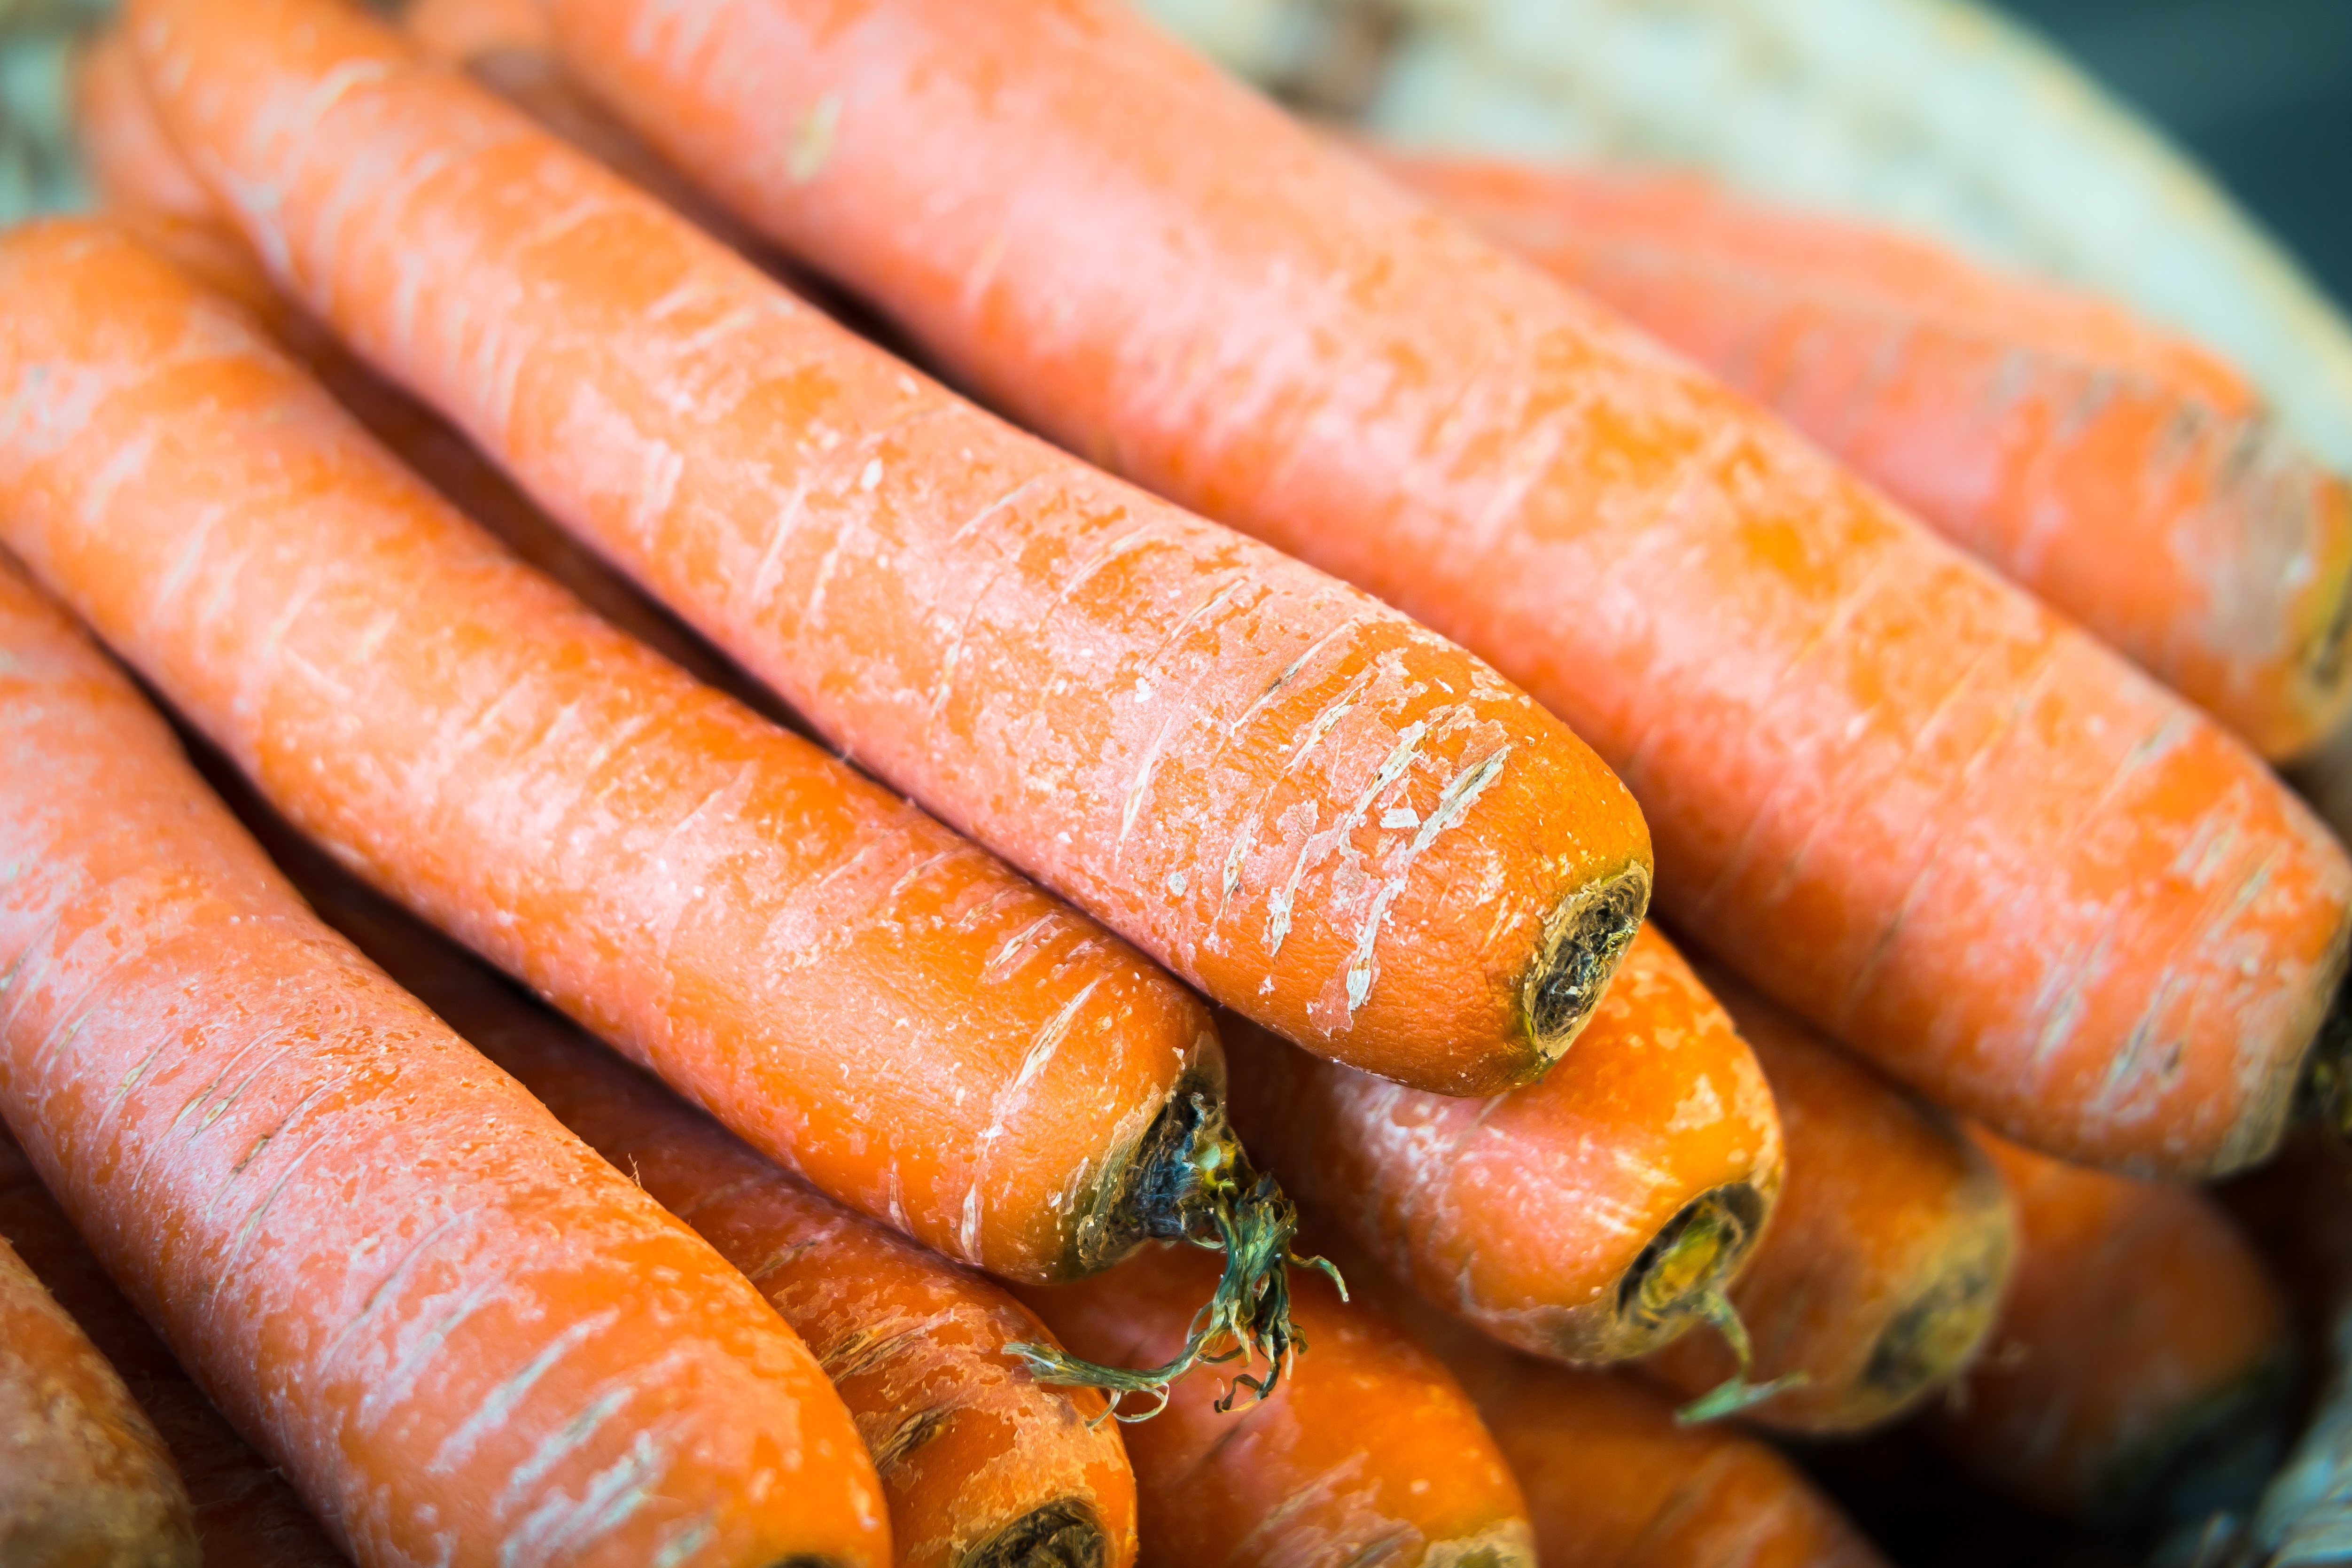
orange, dish, food, harvest, produce, vegetable, fish, meat, cuisine, carrot, sausage, thanksgiving, vegetables, carrots, vienna sausage, kielbasa, frankfurter w rstchen